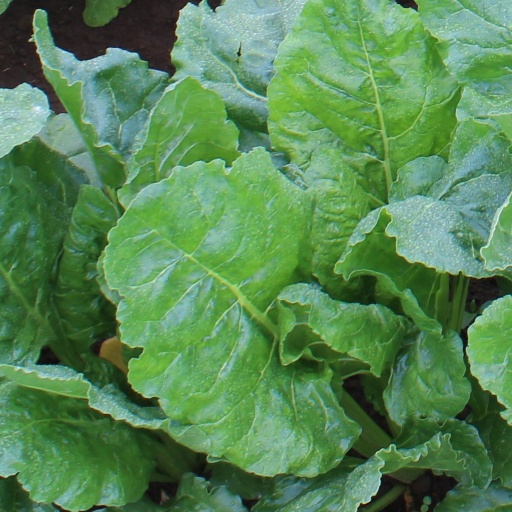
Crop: sugar beet